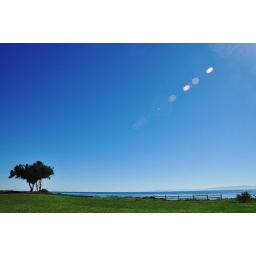
Clear blue sky in November. Taken in Isla Vista, California.